Triggered (book)

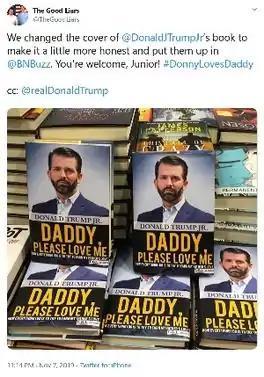
Satirical mashup of the slip cover at Barnes & Noble, New York City

"Triggered" was mocked after its book cover became a meme online when Parker Molloy posted a blank template of the cover on Twitter, inviting others to fill in their own title and tagline. On November 7, 2019, comedians Jason Selvig and Davram Stiefler replaced the slip covers at a Barnes & Noble in New York City, changing the book's title to ""Daddy, Please Love Me: How Everything I Do Is Try to Earn My Father's Love"".